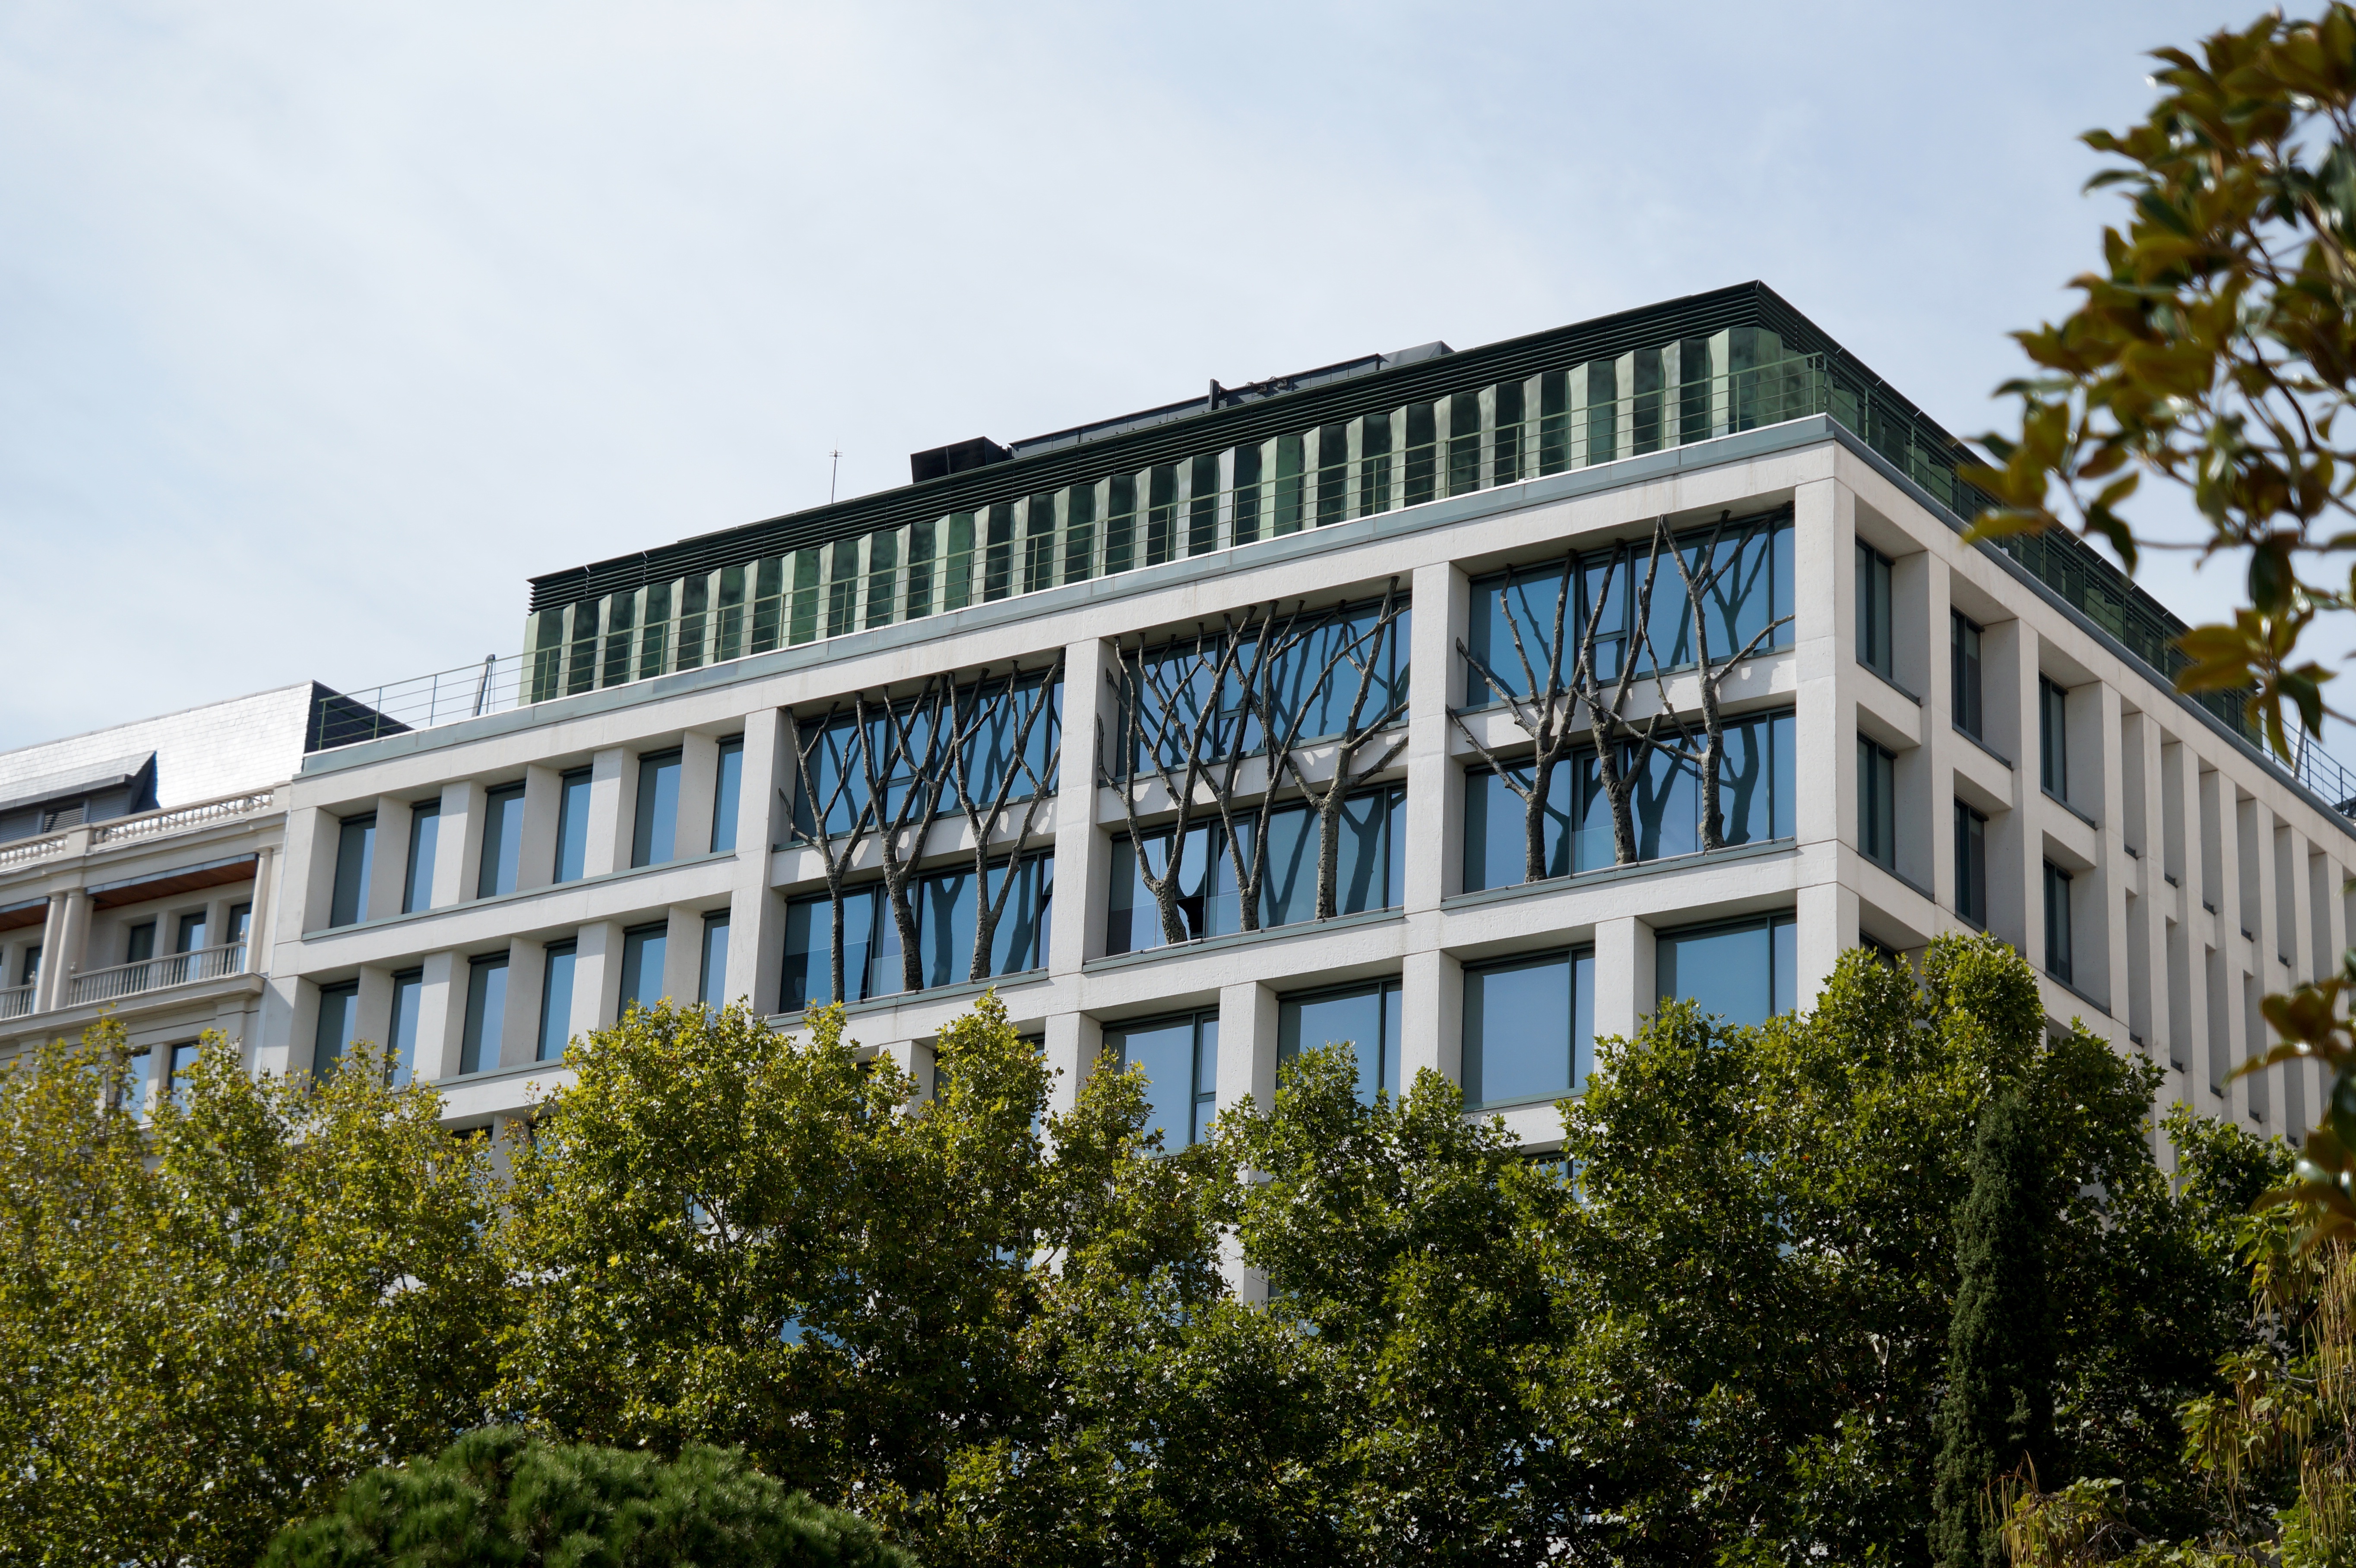
architecture, house, window, building, city, home, wall, downtown, facade, tower block, ecology, trees, spain, madrid, university, school, campus, estate, headquarters, condominium, neighbourhood, the fa ade of the, urban area, residential area